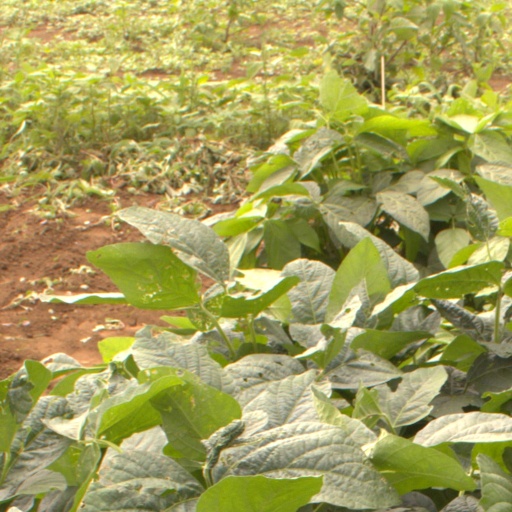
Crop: soybean